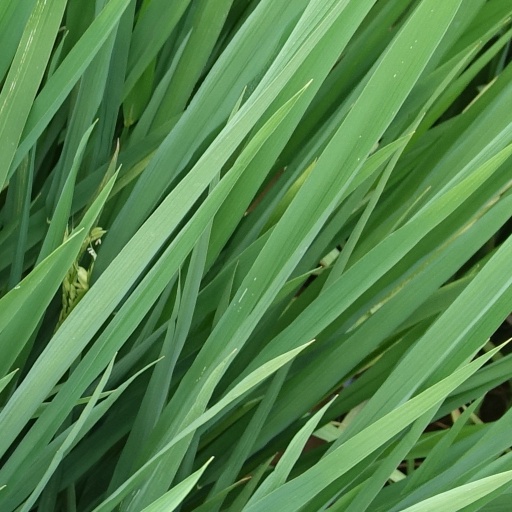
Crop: rice